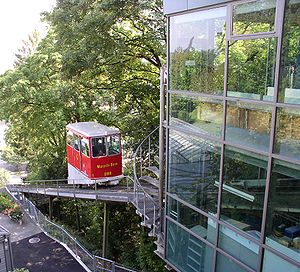
Marzilibahn
Marzilibahn set fra øverste station
Marzilibahn, eller, som den formelt hedder, Drahtseilbahn Marzili–Stadt Bern er en meget kort kabelbane i Bern, hovedstaden i Schweiz. Det 105 meter lange spor fører fra bydelen Marzili ved bredden af floden Aare op til forbundsregeringen og parlamentet i den gamle del af byen.